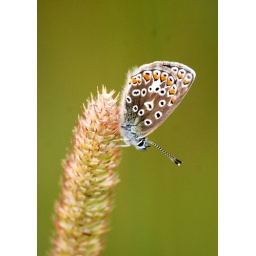
Found in a wild grass field in South Lincolnshire. Difficult to focus as the grass swayed in the breeze.